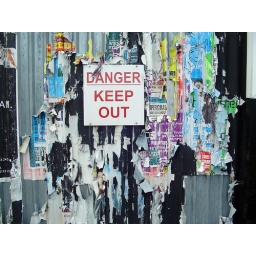
Danger keep out sign and old posters on fence surrounding old Bristol Street Motors site in Holbeck